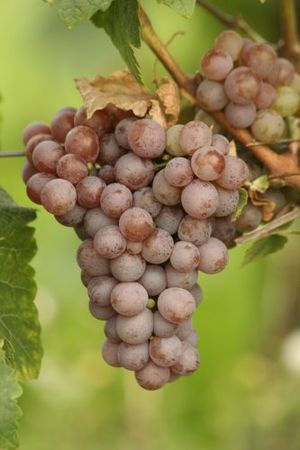
Gewürztraminer
En klase gewürtztraminerdruer
"Gewürztraminer er en aromatisk druesort, der anvendes i hvide vine, og fungerer bedst i køligere klimaer. ""Gewürz"" betyder ""urt"" eller ""krydderi"" på tysk, og på fransk er den betegnet Gewurztraminer. Gewürztraminer er en sort med en lyserød til rød grundfarve, hvilket gør den til en ""hvidvindrue"" i modsætning til de blå ""rødvindruer"". Sorten har et højt naturligt sukkerindhold, og vinene er hvide og normalt tørre med en flamboyant aroma. Tørre gewurztraminere kan også have aroma af roser, passionsfrugt og blomster. Det er ikke ualmindeligt at mærke fine bobler på glassets inderside.